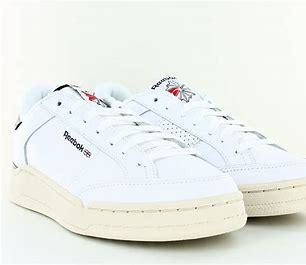
Brand: Reebok
Model: Ad Court